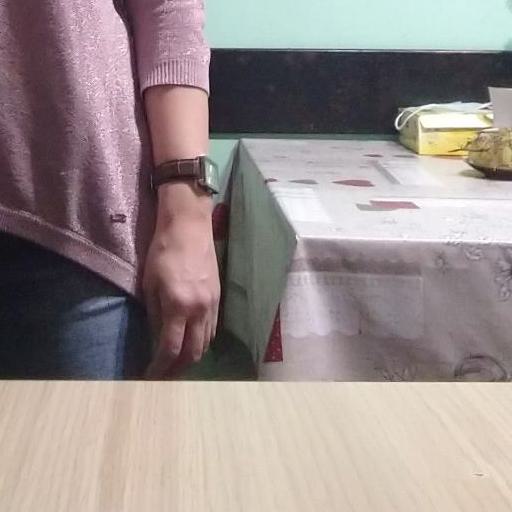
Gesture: no_gesture